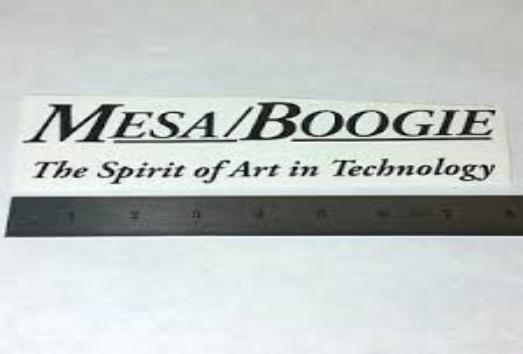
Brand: mesa boogie
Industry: Clothes